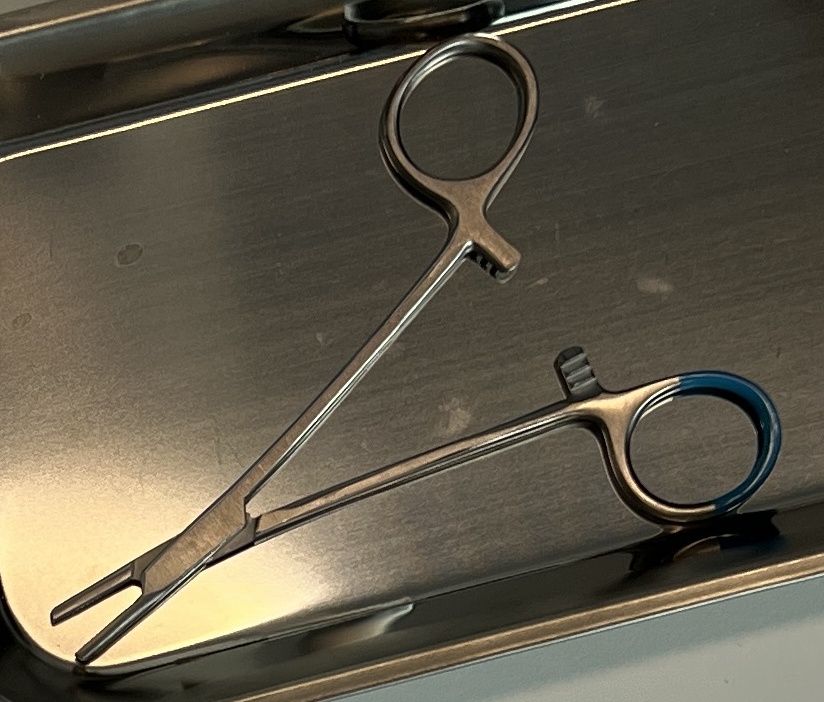
Hinged instrument state: open